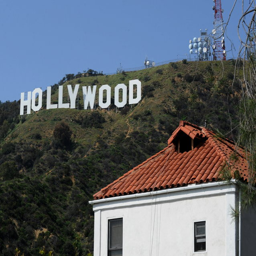
this photo taken shows the iconic sign in the hills above filming location